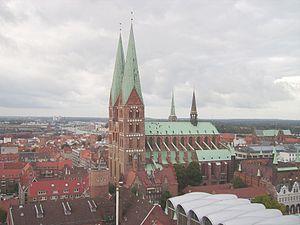
Lübeck est une ville hanséatique d'Allemagne du Nord, dans le Land de Schleswig-Holstein. Avec une population de 217 198 habitants, c'est la deuxième ville du Schleswig-Holstein, après Kiel, la capitale du Land. Son code de plaque d'immatriculation est HL.